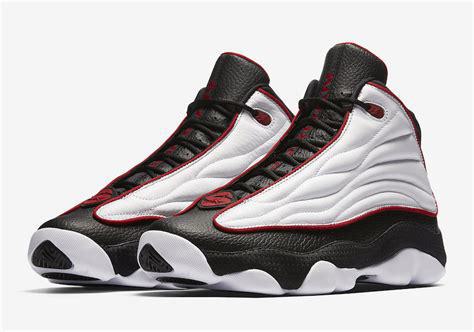
Brand: Jordan
Model: Pro Strong